Lars Porsena

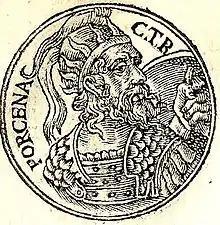
Lars Porsena from the .

Lars Porsena (or Porsenna; Etruscan: ) was an Etruscan king (lar) known for his war against the city of Rome. He ruled over the city of Clusium (Etruscan: ; modern Chiusi). There are no established dates for his rule, but Roman sources often place the war at around 508 BC.